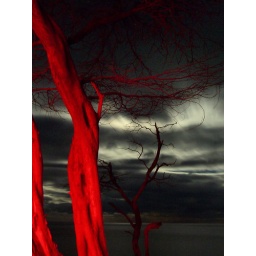
in this shot i lit the tree with a small red led flashlight.